Thiru Aadanoor Temple

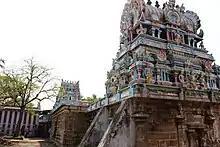

The Thiru Aadanoor or the Andalakkum Aiyan Perumal Temple is a Hindu temple dedicated to Vishnu located in Aadanoor, Thanjavur district in Tamil Nadu, India. Constructed in Dravidian style of architecture, the temple is glorified in the "Nalayira Divya Prabandham", the early medieval Tamil canon of the Alvar saints from the 6th–9th centuries CE. It is counted as one among the 108 Divya Desams dedicated to Vishnu. Vishnu is worshipped as Andalakkum Aiyan and his consort is worshipped as Ranganayaki, a form of Lakshmi.